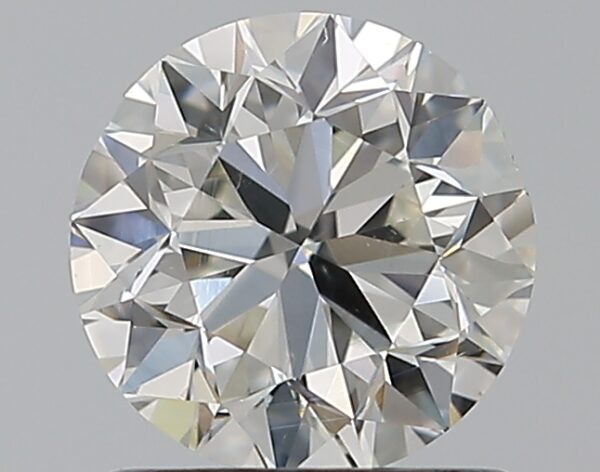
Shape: round
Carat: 1
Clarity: VS2
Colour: I
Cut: VG
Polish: EX
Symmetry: VG
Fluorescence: N
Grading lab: GIA
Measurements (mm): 6.17 x 6.25 x 4.03